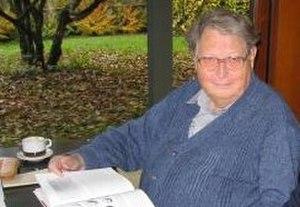
Hans-Ludwig Wußing est un historien allemand des mathématiques et des sciences.